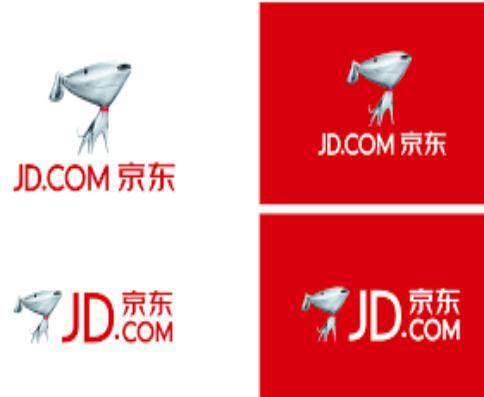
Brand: jd
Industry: Others